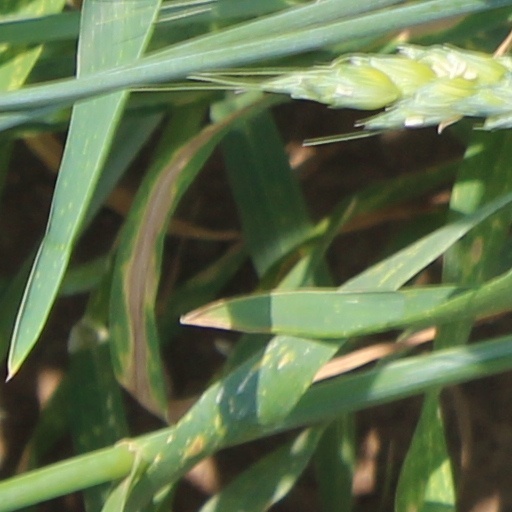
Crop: wheat